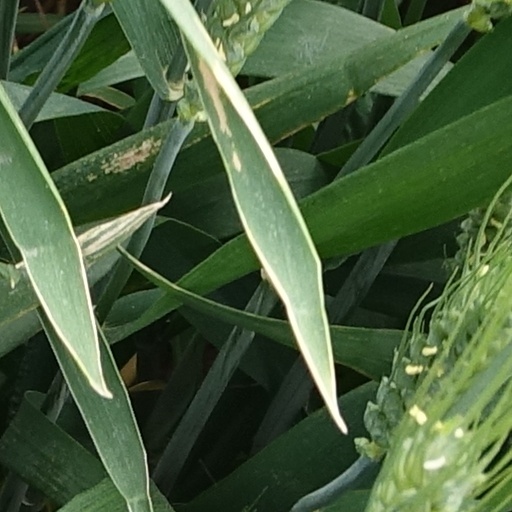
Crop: wheat